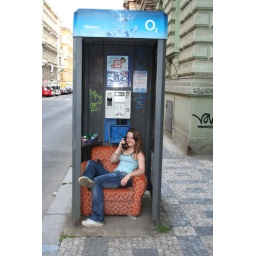
This telephone box we found in Praga. Praha, Czech Republic